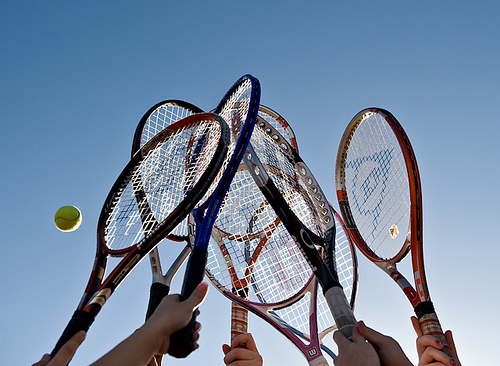
những cái vợt tennis đang được đặt chạm vào nhau ở trên không